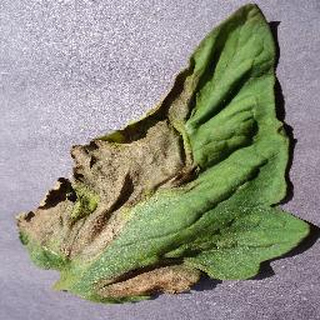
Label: tomato_late_blight